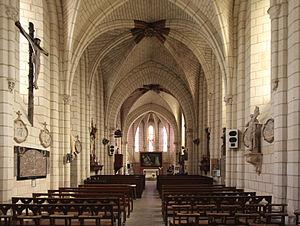
La Pietà dite de Nouans est un tableau attribué au peintre français Jean Fouquet conservé dans l'église paroissiale Saint-Martin de Nouans-les-Fontaines dans le département d'Indre-et-Loire, en France. C'est le fragment d'un grand retable d'église, le seul subsistant dans l'œuvre de Jean Fouquet.
L’église Saint-Martin de Nouans-les-Fontaines est un édifice religieux, dédié au culte catholique, situé au centre du bourg de Nouans-les-Fontaines, une commune du département d’Indre-et-Loire.
Nouans-les-Fontaines est une commune française du département d'Indre-et-Loire, dans la région Centre-Val de Loire.